Thomas Musgrave of Bewcastle

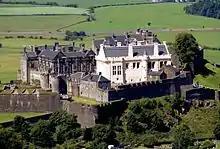
Thomas Musgrave was taken to Stirling Castle in September 1601 to have a drinking session with James VI and watch Prince Henry's exercises

In 1582 his brother Christopher Musgrave captured some members of the Scottish Armstrong family, who were subsequently executed, adding to a cross-border feud and leading to raids on Bewcastle. The Graham and Carleton families joined in, targeting Thomas Musgrave after he killed Arthur Graham in Scotland and stole his cattle. The English border wardens were reluctant to send more troops to reinforce the garrison at Bewcastle in case this escalated tension on the border. In 1583 Thomas Musgrave wrote a description of the Scottish border and family networks on both sides for William Cecil, 1st Baron Burghley. In June 1586 his father had to write to the Council in favour of Thomas continuing in the role of his depute as Captain of Bewcastle, and he was allowed to keep his place.